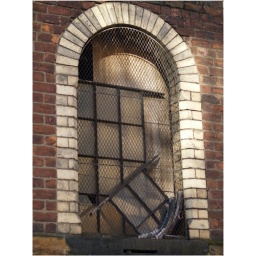
one of the windows of a run-down warehouse in Finnieston, Glasgow. I liked the reflected light on the white bricks